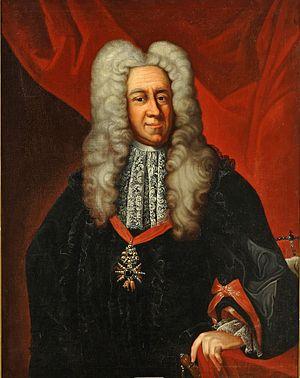
Froben Ferdinand Dominique Christophe de Fürstenberg-Mößkirch est le troisième Prince de Fürstenberg de 1716 à 1741 et Prinzipalkommissar impérial de la Diète de Ratisbonne de 1726 à 1735.